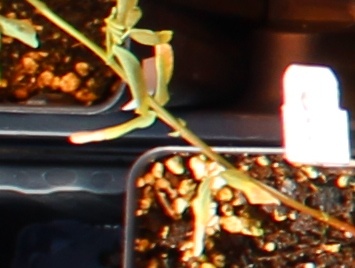
Label: Lentil